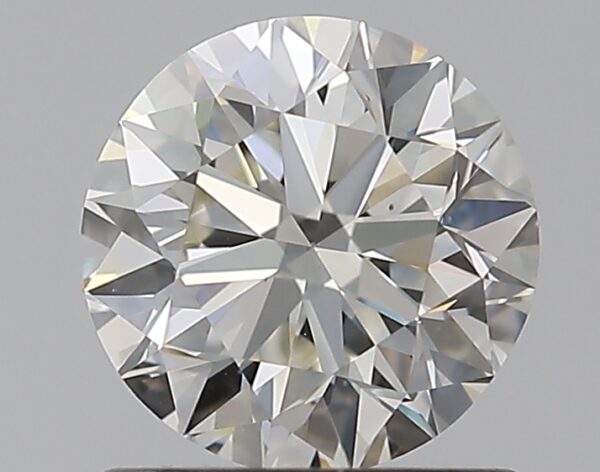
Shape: round
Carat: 0.9
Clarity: VS1
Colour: K
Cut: VG
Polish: EX
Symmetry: VG
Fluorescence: F
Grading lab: GIA
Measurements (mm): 6.02 x 6.1 x 3.85